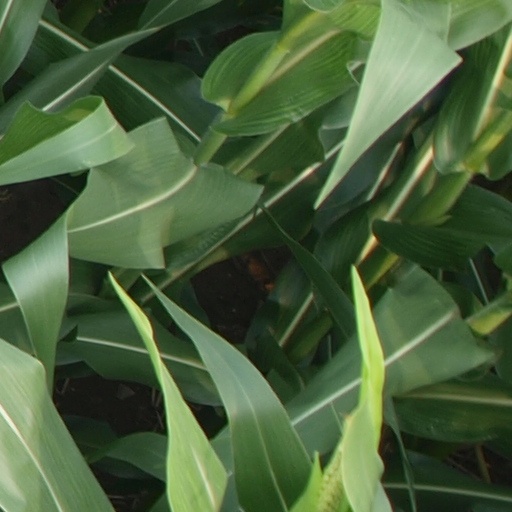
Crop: maize; corn